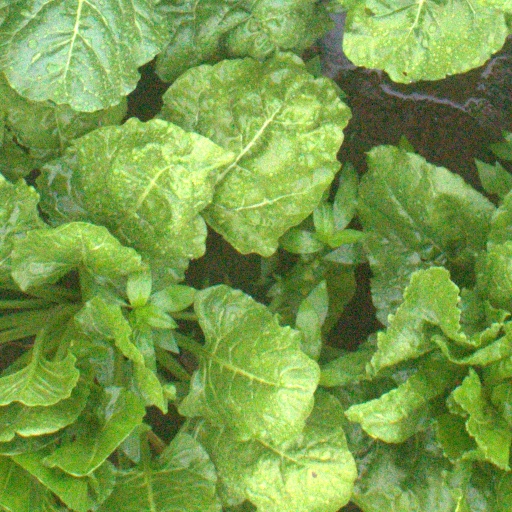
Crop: sugar beet